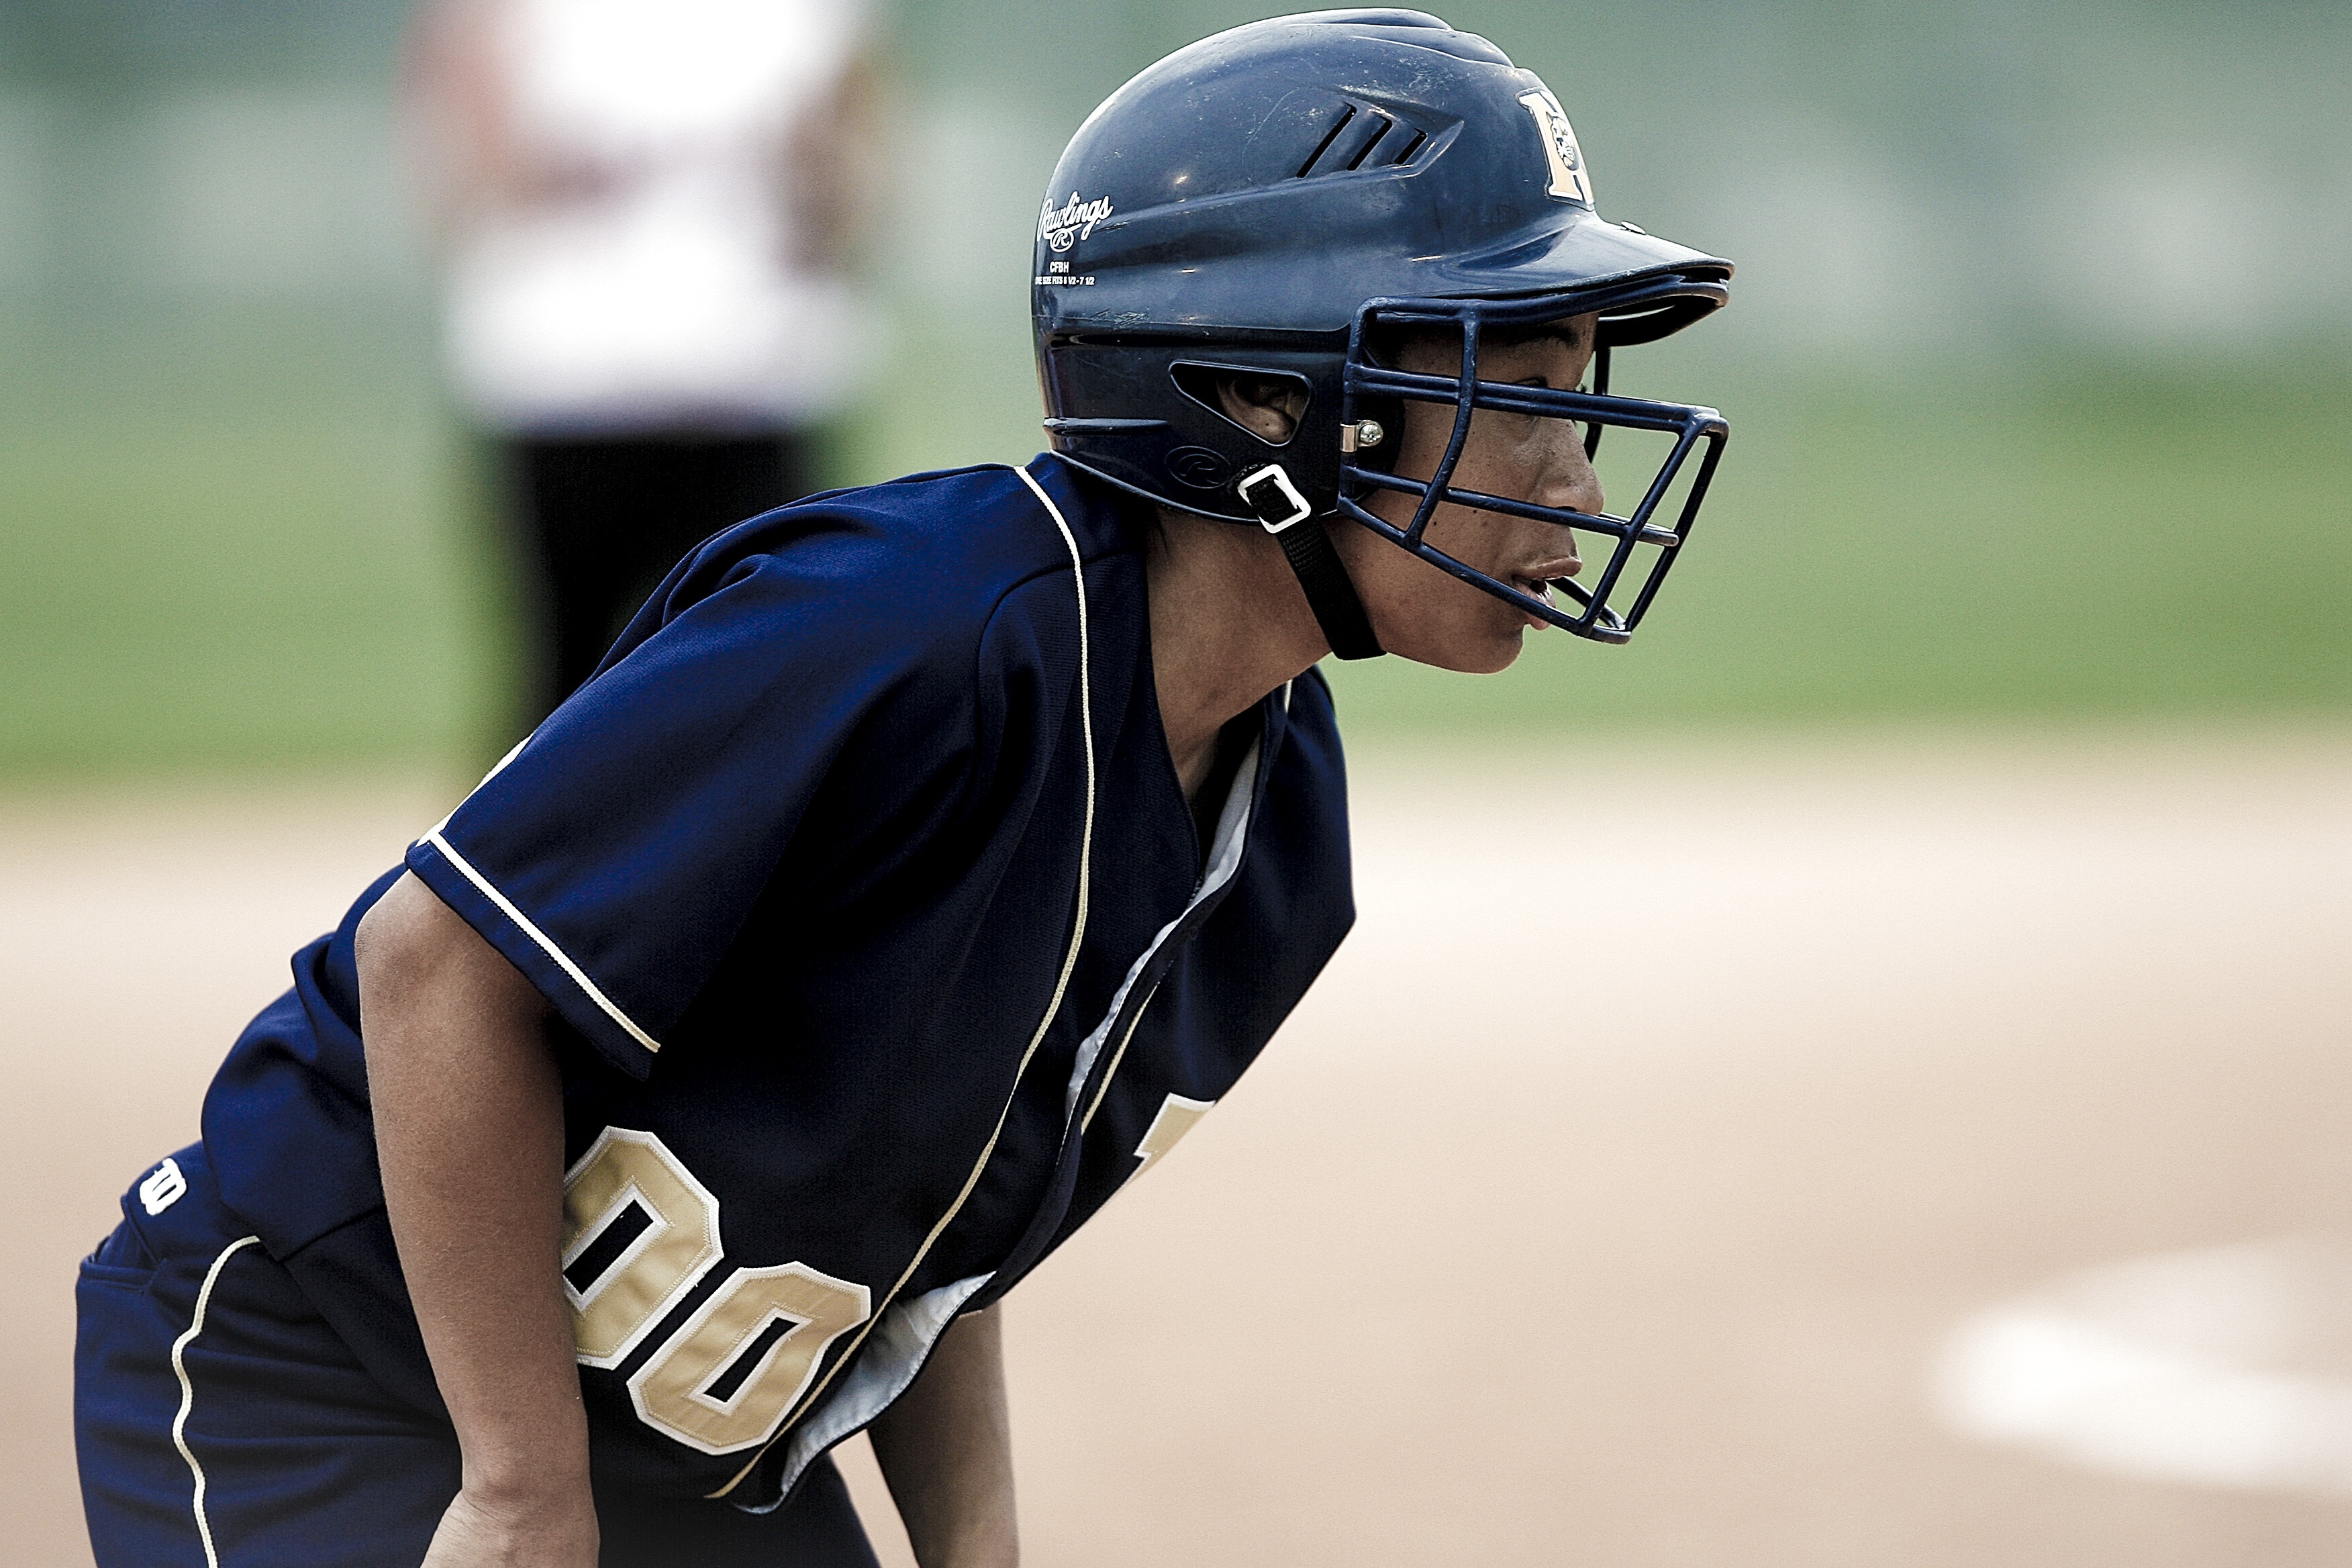
girl, baseball, sport, field, game, play, female, young, youth, athletic, dirt, runner, player, teenager, sports, helmet, uniform, teen, athlete, catcher, softball, infield, ball game, team sport, bat and ball games, baseball positions, football equipment and supplies